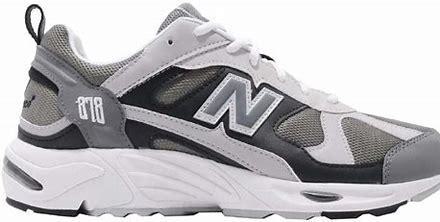
Brand: New
Model: Balance New Balance 878